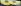
Number: 3